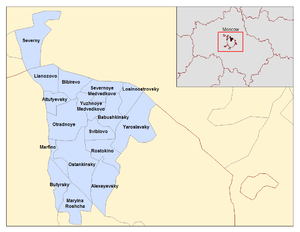
Administrativ inddeling af Moskva / Nordøstlige administrative okrug
Den føderale by Moskva i Rusland er administrativt inddelt i 12 okruger, der igen er opdelt i rajoner og bymæssige bebyggelser. Byen har ikke en egentligt midtby, der er derimod tætte urbane bebyggelser spredt over byen. Vigtige forretningskvarterer inkluderer Kitaj-gorod centralt, Tverskoj, Arbat og Presnenskij, hjemsted for det fremtidige Moskvas Internationale Forretningskvarter mod øst. Den Centrale administrative okrug som helhed har en stor koncentration af forretninger. Rådhuset og store administrationsbygninger er placeret i Tverskoj rajon og Kitaj-gorod. Vestlige administrative okrug er hjemsted for Moskvas statsuniversitet, Spurvebakkerne og Mosfilm-studierne. Moskva havde 12.108.257 indbyggere.